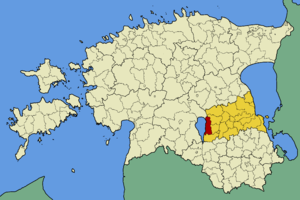
La commune de Rannu est une municipalité rurale de la région de Tartu en Estonie. Elle s'étend sur une superficie de 158,1 km².